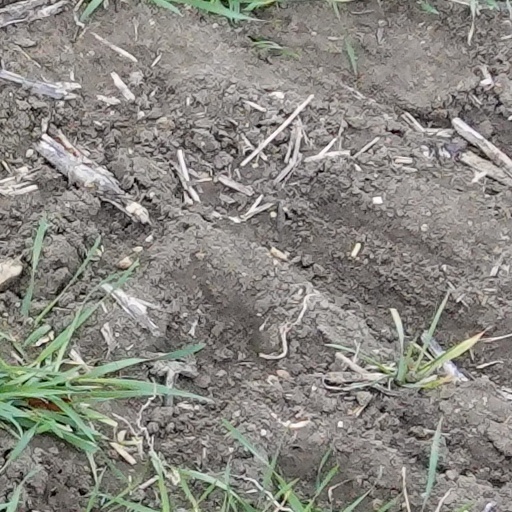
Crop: wheat